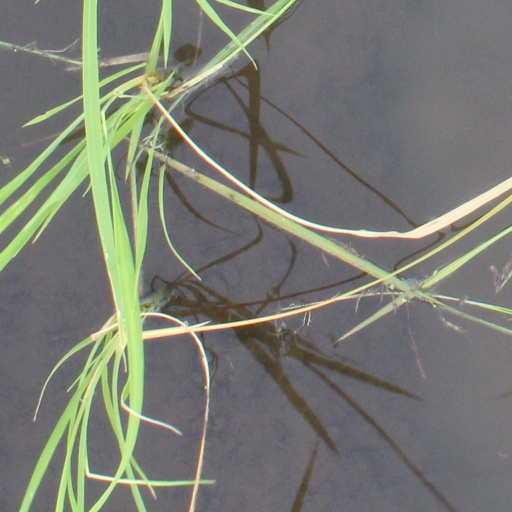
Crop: rice